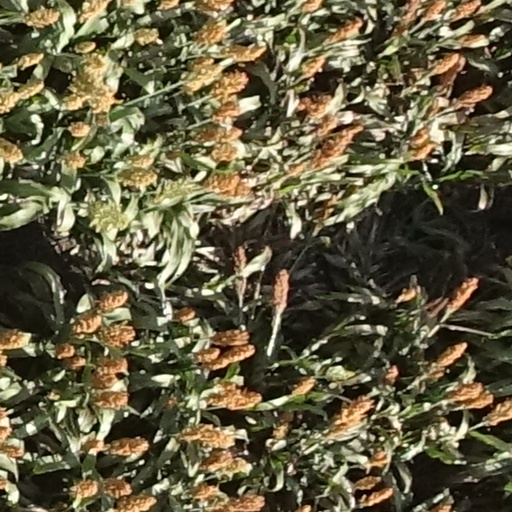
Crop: sorghum